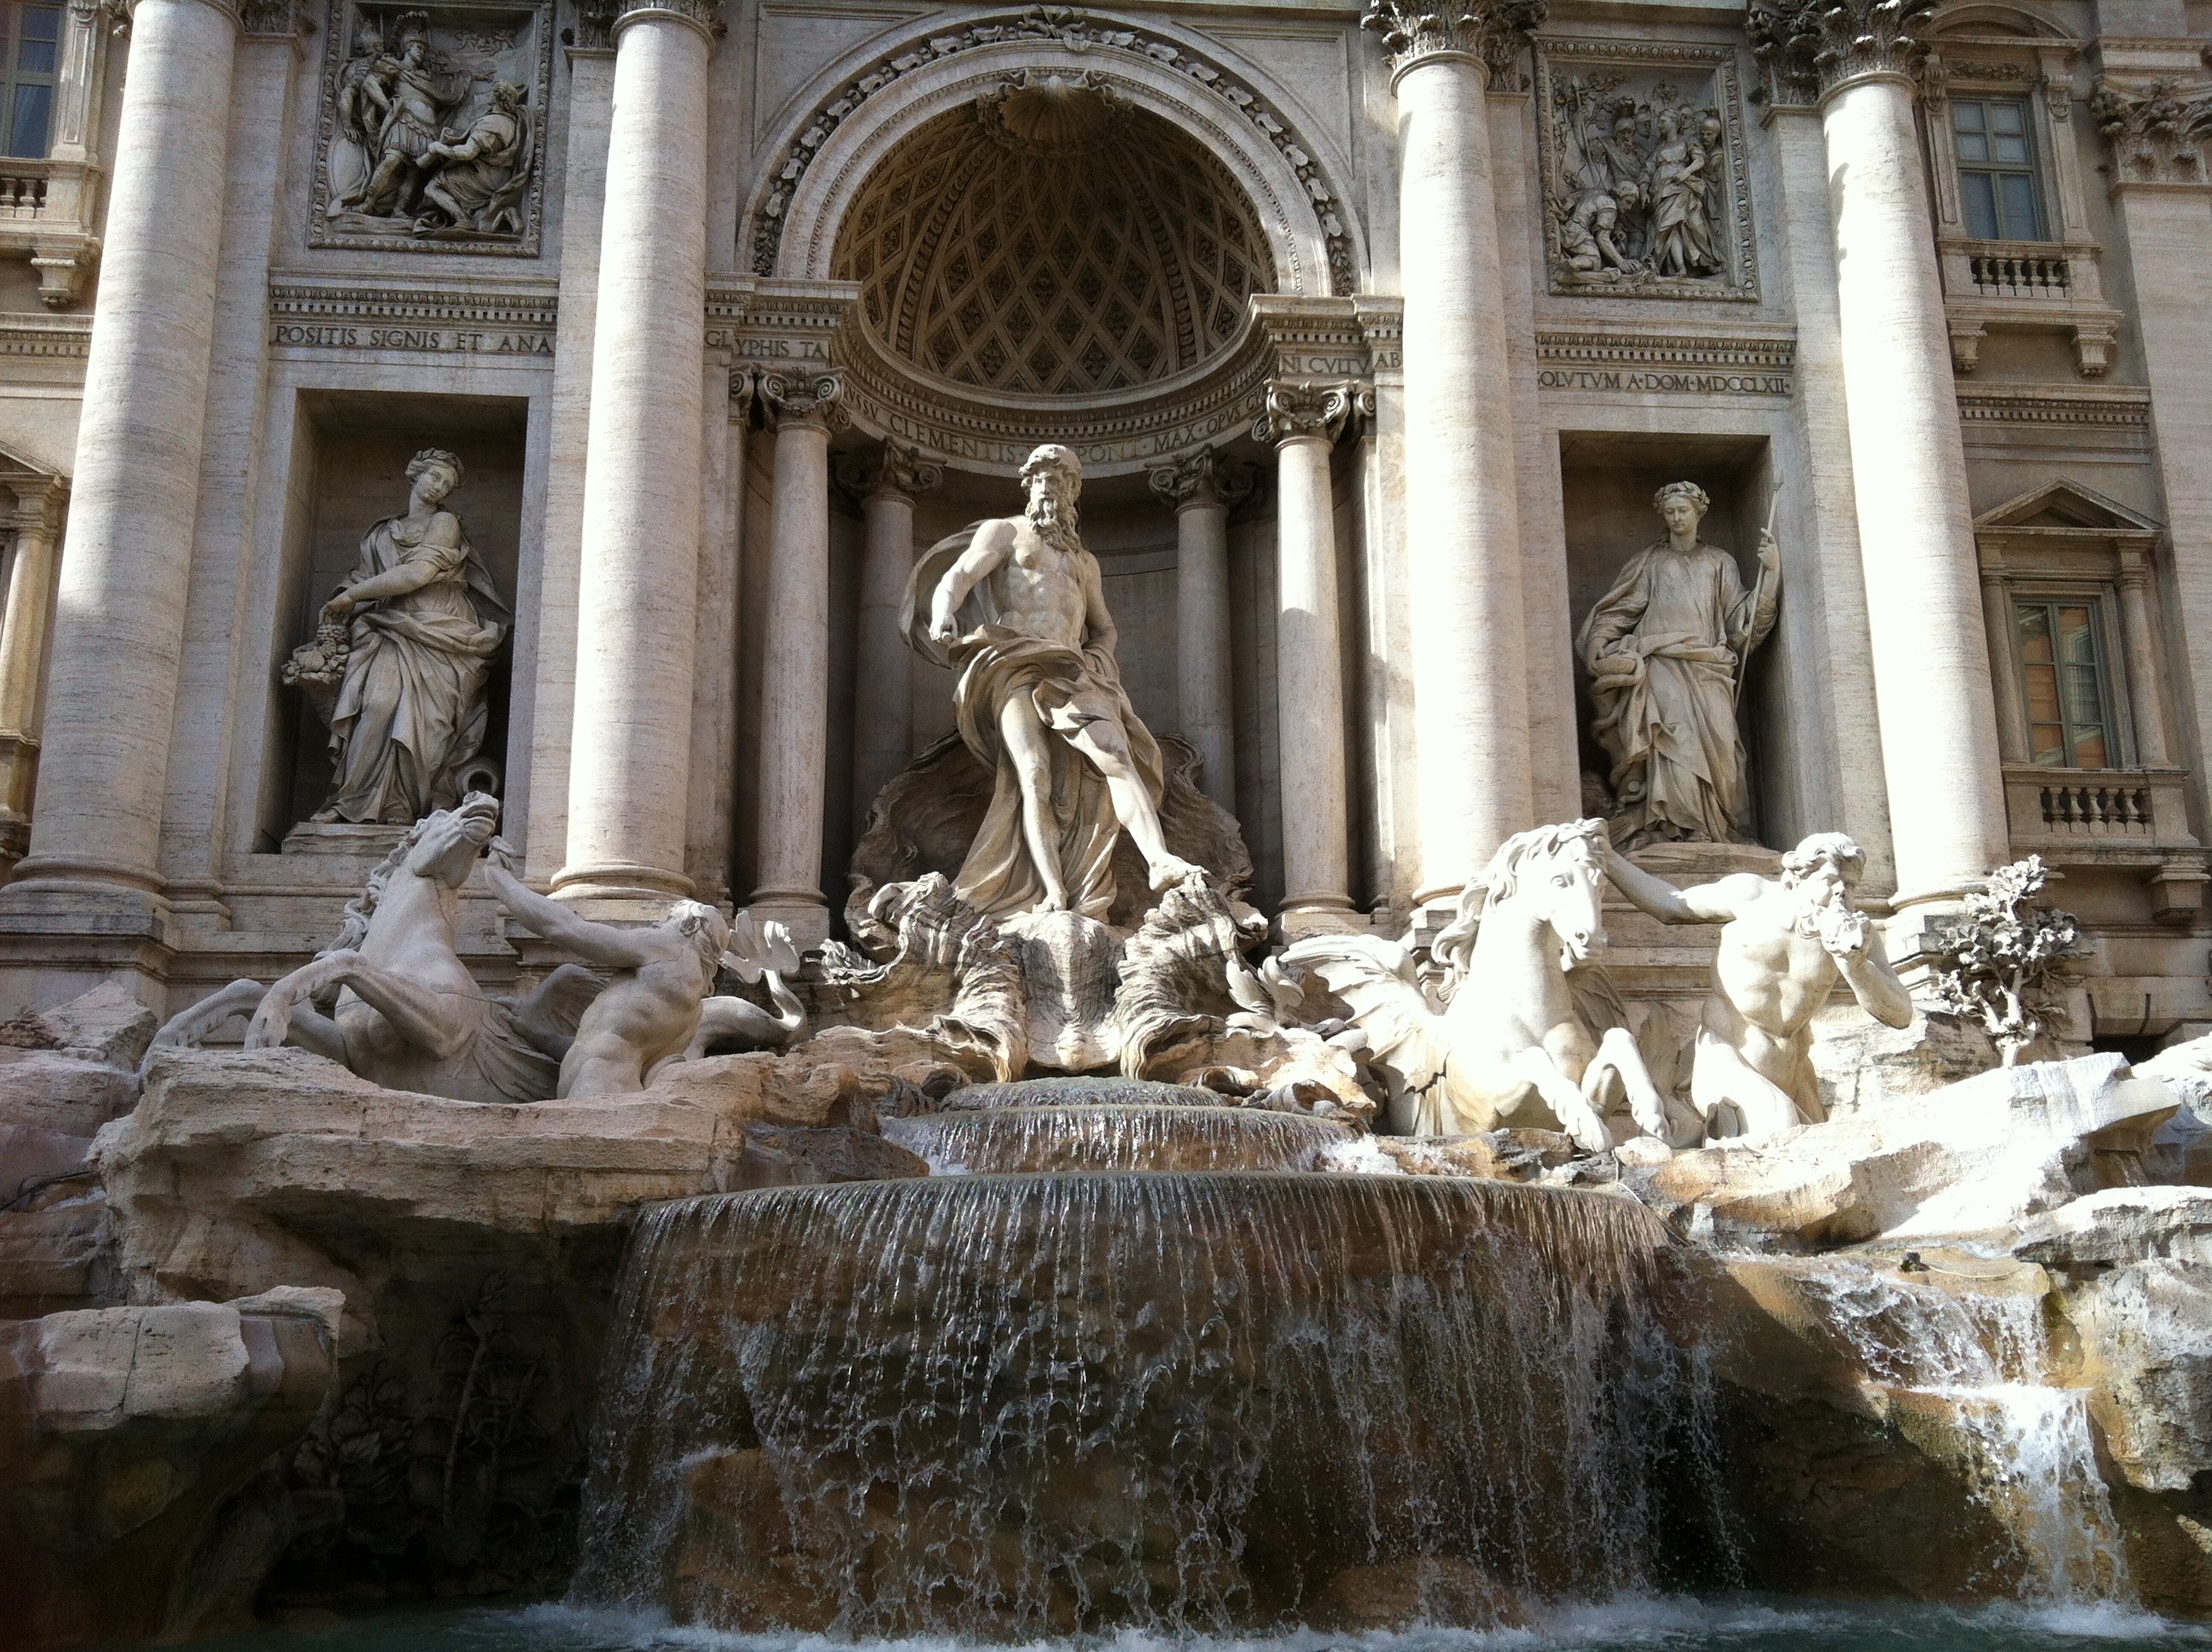
palace, statue, ancient, trevi fountain, sculpture, rome, fountain, roman, sculptures, water feature, ancient rome, ancient history, human settlement